John Boland (Irish nationalist politician)

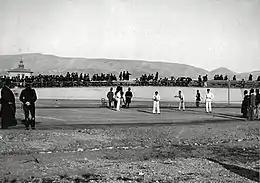
Boland (right) at the 1896 Olympics tennis men's doubles final

John Mary Pius Boland (16 September 1870 – 17 March 1958) was an Irish Nationalist politician, and Member of Parliament (MP) in the House of Commons of the United Kingdom of Great Britain and Ireland and as member of the Irish Parliamentary Party for South Kerry from 1900 to 1918. He was also noteworthy as a gold medallist tennis player at the first modern Olympics.